329

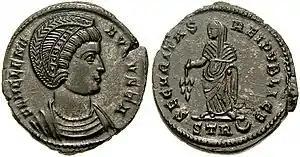
Flavia Iulia Helena Augusta

Year 329 (CCCXXIX) was a common year starting on Wednesday of the Julian calendar. At the time, it was known as the Year of the Consulship of Constantinus and Constantinus (or, less frequently, year 1082 "Ab urbe condita"). The denomination 329 for this year has been used since the early medieval period, when the Anno Domini calendar era became the prevalent method in Europe for naming years.